Rothman Healthcare

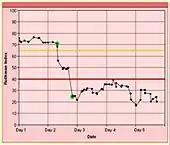
A snapshot of a patient Rothman Index graph.

The Rothman Index captures data found in a hospital's electronic health record and displays the progression of a patient's health over time. The Rothman Index generates a regularly updated health score synthesizing routine vital signs, nursing assessments, and lab results, for display in a user-friendly graphical format, summarizing thousands of pages of patient data at a glance. The Rothman Index simplifies the tracking of patient progress and detects subtle declines in health. Rapid response teams, physicians, and nurses have the ability to see multiple patient graphs simultaneously. This allows for earlier interventions and a summarized understanding of a whole unit.